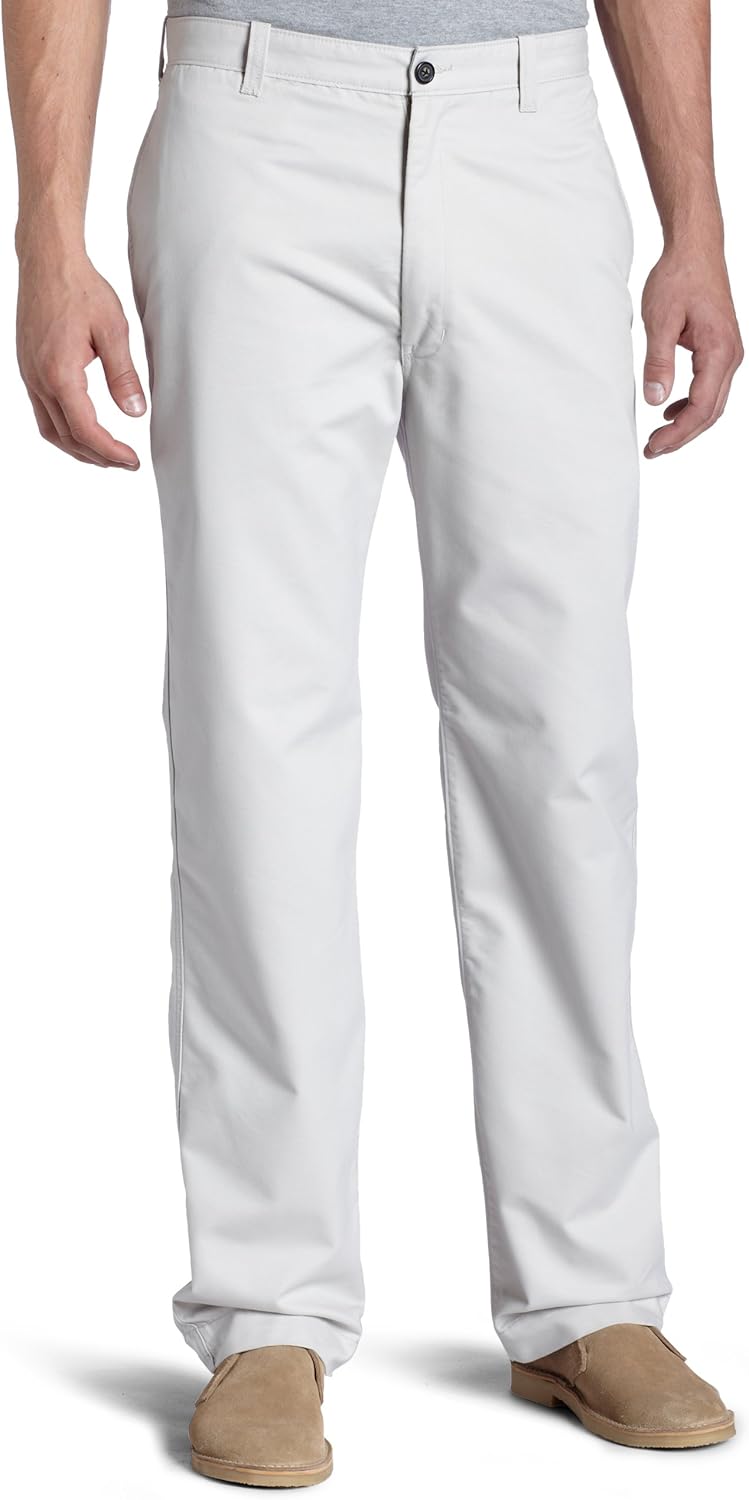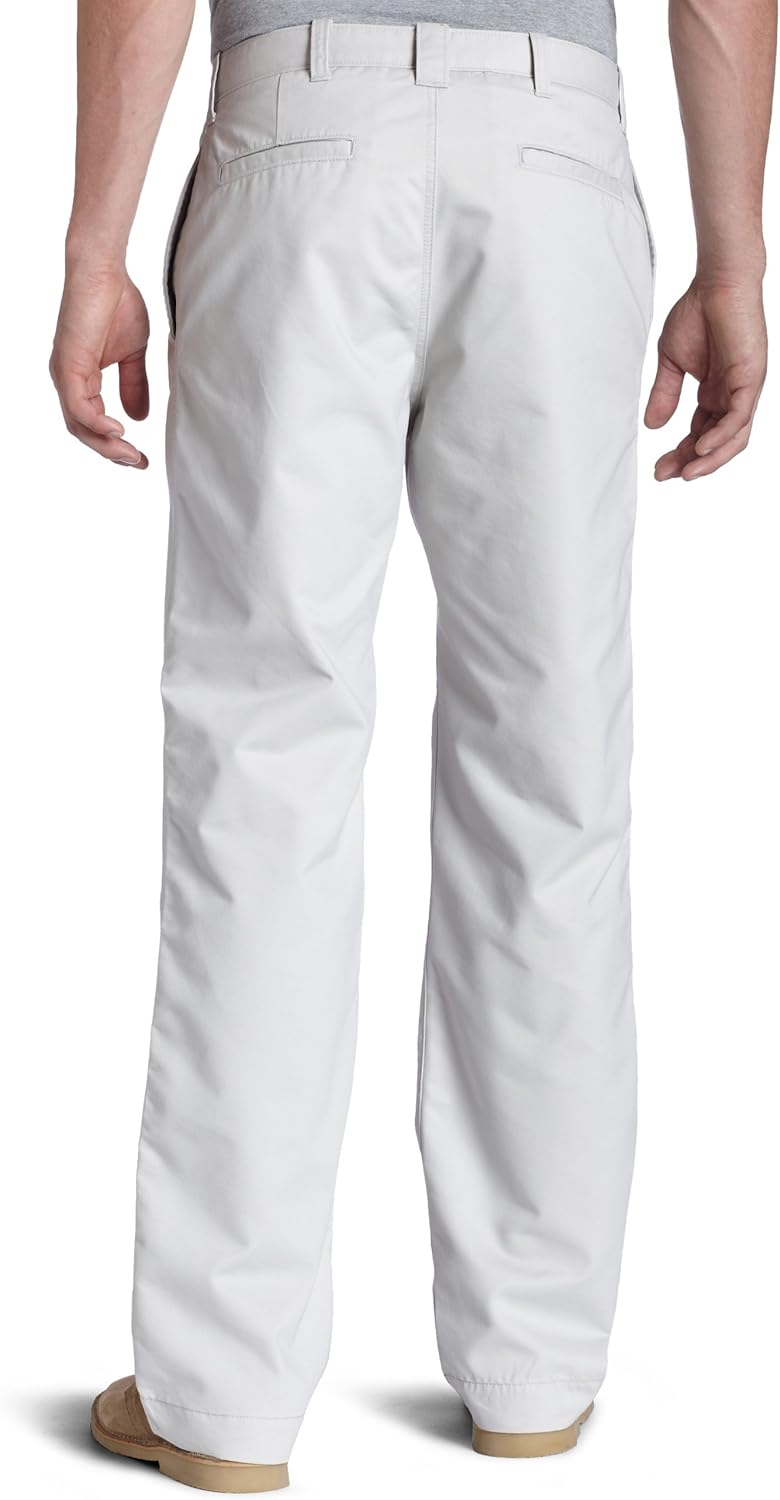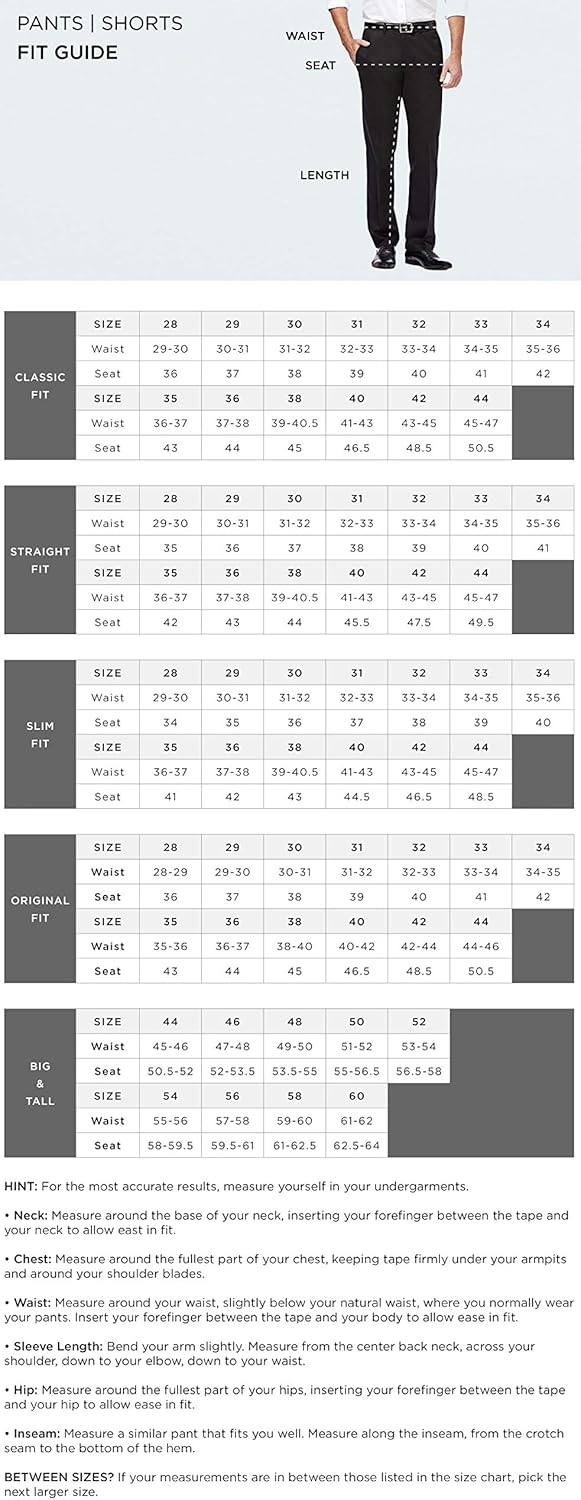
Haggar Mens Renew Chino Flat Front Casual Pant
Category: AMAZON FASHION
This haggar renew chino plain front pant is made from 68% cotton / 38% recycled polyester giving it a great hand and easy care
Features: 62% cotton/38% recycled polyester | Machine Wash | Minimizes wrinkles | Straight fit | Rigid waist